Roman Rosdolsky

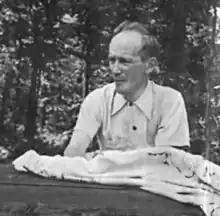
Roman Rosdolsky

Roman Osipovich Rosdolsky ("Roman Osypovyč Rozdol's'kyj"; July 19, 1898 – October 20, 1967) was a prominent Ukrainian Marxian scholar, historian and political theorist. Rodolsky's book of 1968 entitled "Zur Entstehungsgeschichte des Marxschen 'Kapital' : Der Rohentwurf des Kapital 1857–1858" (On the history of the creation of Marx's 'Kapital': The rough draft of Capital 1857–1858; English translation of 1977: "The Making of Marx's Capital"), became a foundational text in the rediscovery of Marx critique of political economy, as well as influenced later scholars such as Moishe Postone.